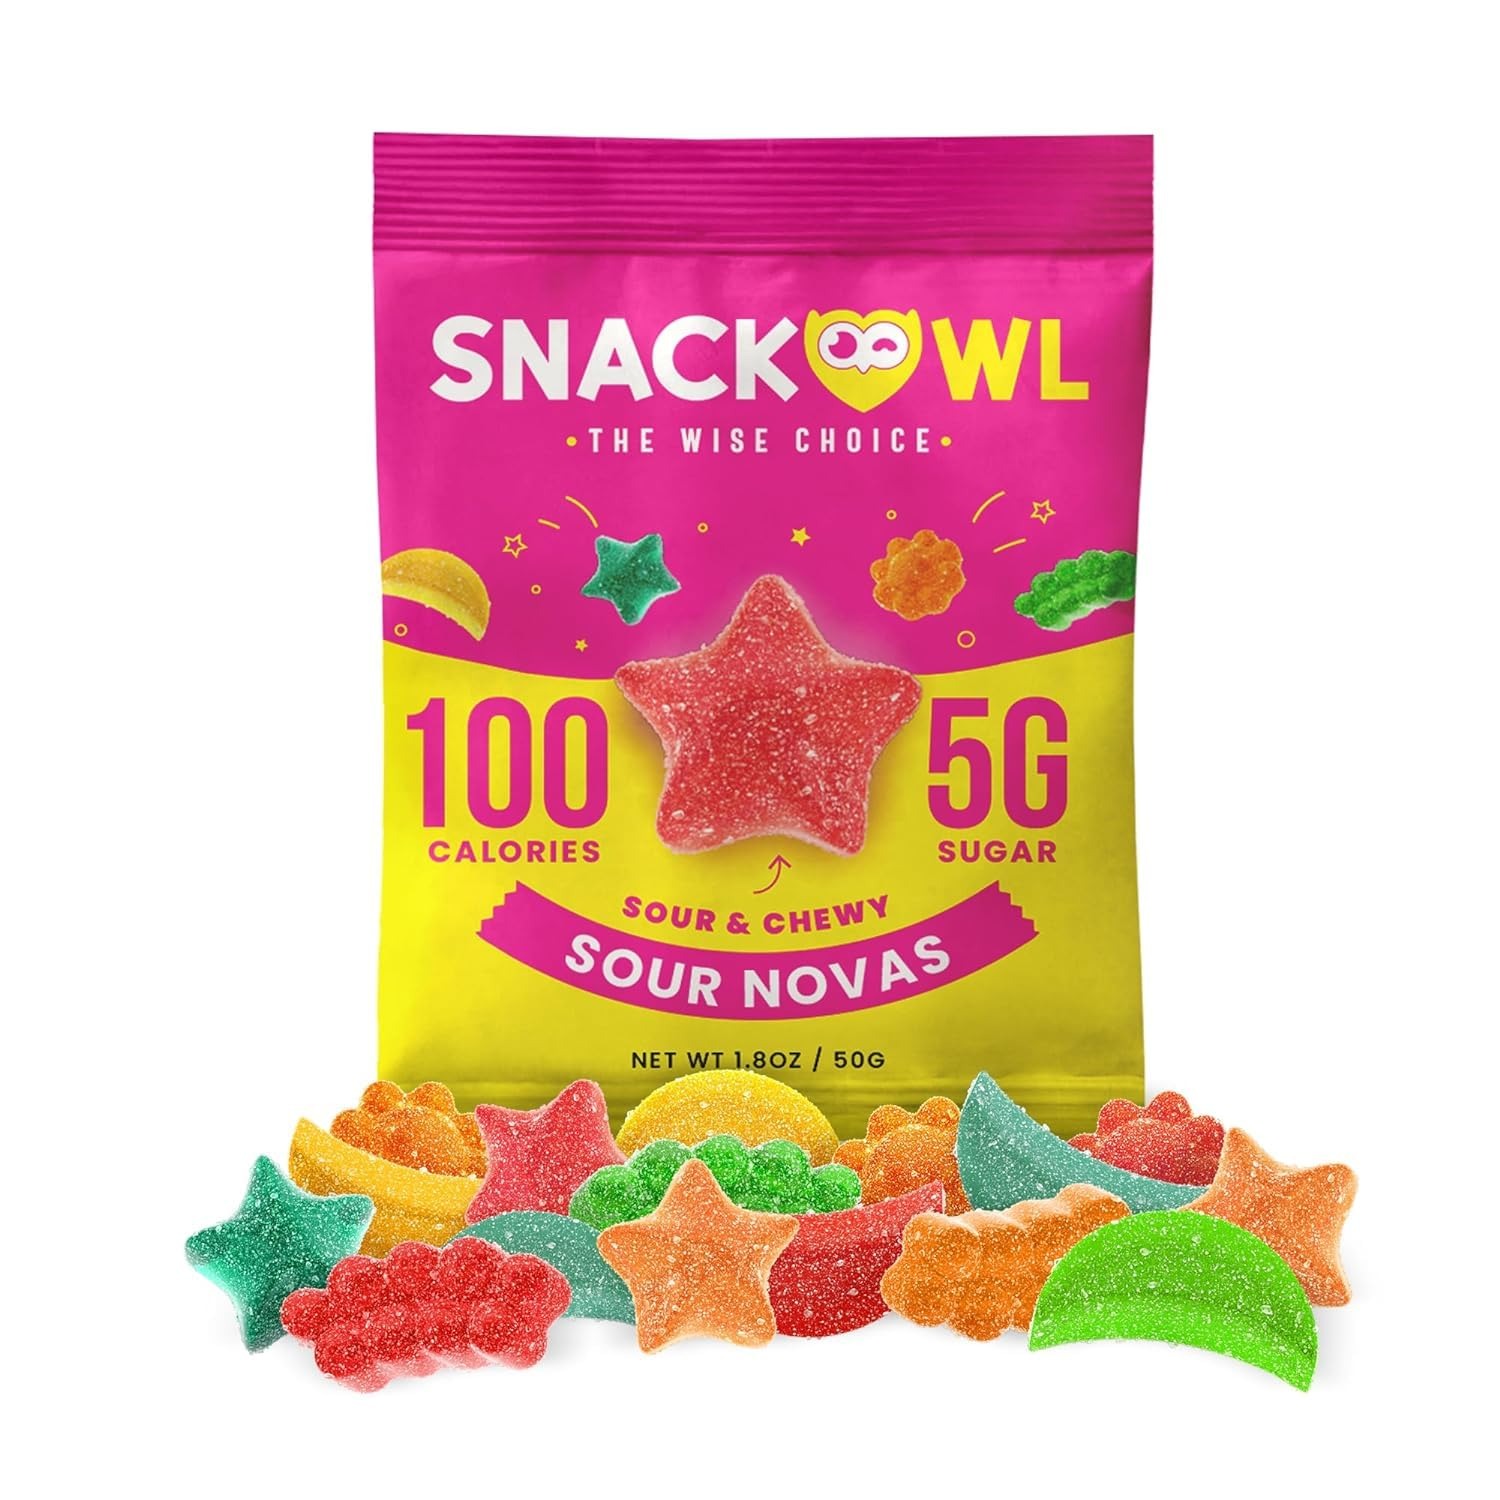
Item Name: Snack Owl Vegan Sour Gummy Candy – Gluten Free, Low Calorie Candy - Guilt Free & Delicious Healthy Gummy Snacks - (Sour Nova)
Bullet Point 1: SOFT CHEWY GUMMIES: Our gummies taste really, really good. Like, you'll think to yourself "how is this even possible?" Each gummy has the perfectly chewy, mouth watering bite of sweetness that explodes with flavor on your taste buds.
Bullet Point 2: BETTER-FOR-YOU SNACKING: You deserve to live in a world where indulging doesn't feel guilty - and our mission is to make that possible. Each bag of vegan candy has only 2g of sugar, 90 calories and 0g of guilt.
Bullet Point 3: ONE BAG = ONE SERVING: The serving is the WHOLE bag. Each 6 pack you order comes with 6 individual bags (1.8oz per bag).
Bullet Point 4: GOOD-FOR-YOU GUMMIE SNACKS: Our out of this world candy gummies are plant-based and gluten free. They contain just the right amount of fiber, and a much better choice of sweetener called Allulose, which comes from fruits like figs.
Bullet Point 5: TASTIER THAN TRADITIONAL FRUIT SNACKS: These are better for you gummies that taste too good to be true. With Gummies that taste this good without all the bad stuff, we might just be the future of candy. Finally, a grown-up version of what you loved as a kid -without all the sugar, calories or guilt.
Value: 10.8
Unit: Ounce

Price: 13.74